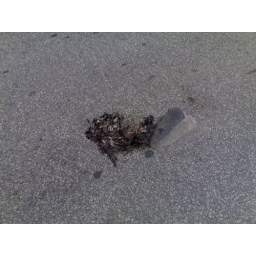
Strange coincidence of footprint and bird remains. Seen on Fairmount street in Montreal